Glorieta de la Palma

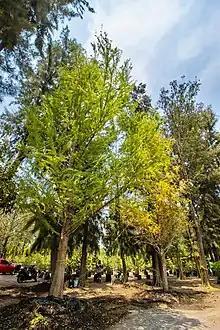
The first Montezuma tree "(left)" before being relocated

The city government, headed by Claudia Sheinbaum, surveyed to question which tree should replace it, with options including a jacaranda or a Montezuma cypress; however, a palm tree would not be able to do so because it would contract the same pathogens. A Montezuma cypress, also known as an ahuehuete, was chosen in a non-binding poll with more than 77,000 votes, Sheinbaum announced it would be planted on 5 June 2022 (on World Environment Day). The 20-year-old tree, a native of Monterrey, Nuevo León, is tall and weighs .